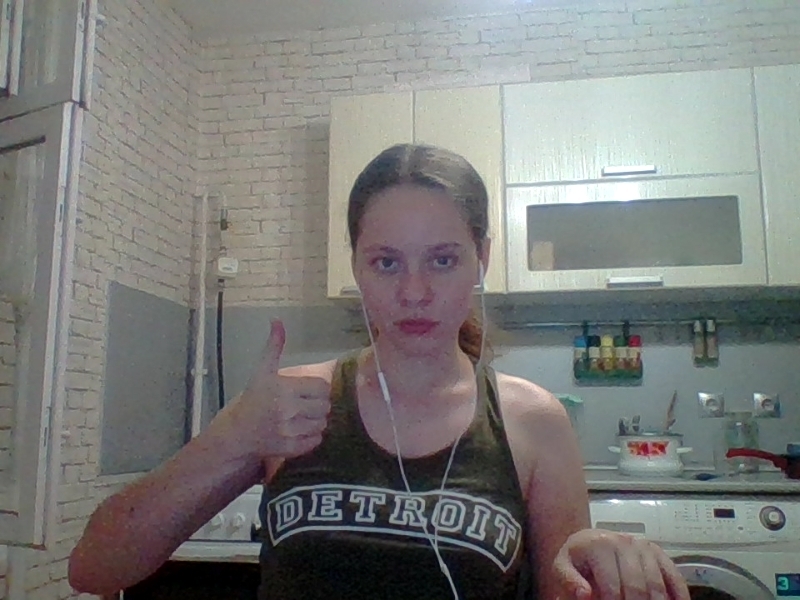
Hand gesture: like